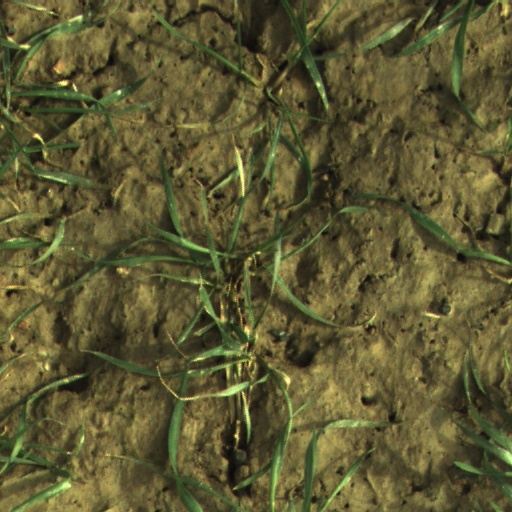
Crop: wheat